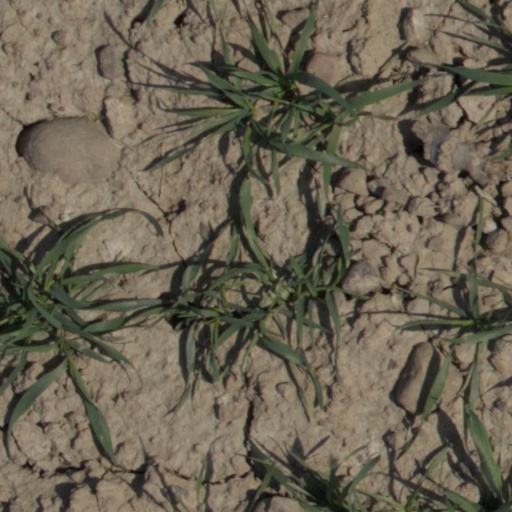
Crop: wheat